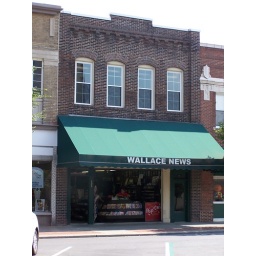
Not only do they have newspapers and magazines, they have the best popcorn in Kingsport, served in paper bags